Hollybank House, Emsworth

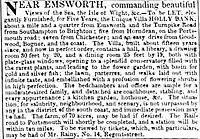
Rental notice for Hollybank House in 1841

It appears that Catherine Mundy built Hollybank House in 1825. The Tithe Map of 1838 shows that she is the owner and also the occupier of the property at this time. In addition, an advertisement for an adjoining estate in 1832 makes the following observations: